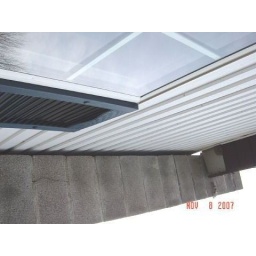
gap @ chimney from house leak into house also not flashed to roof / no soffit around chimney